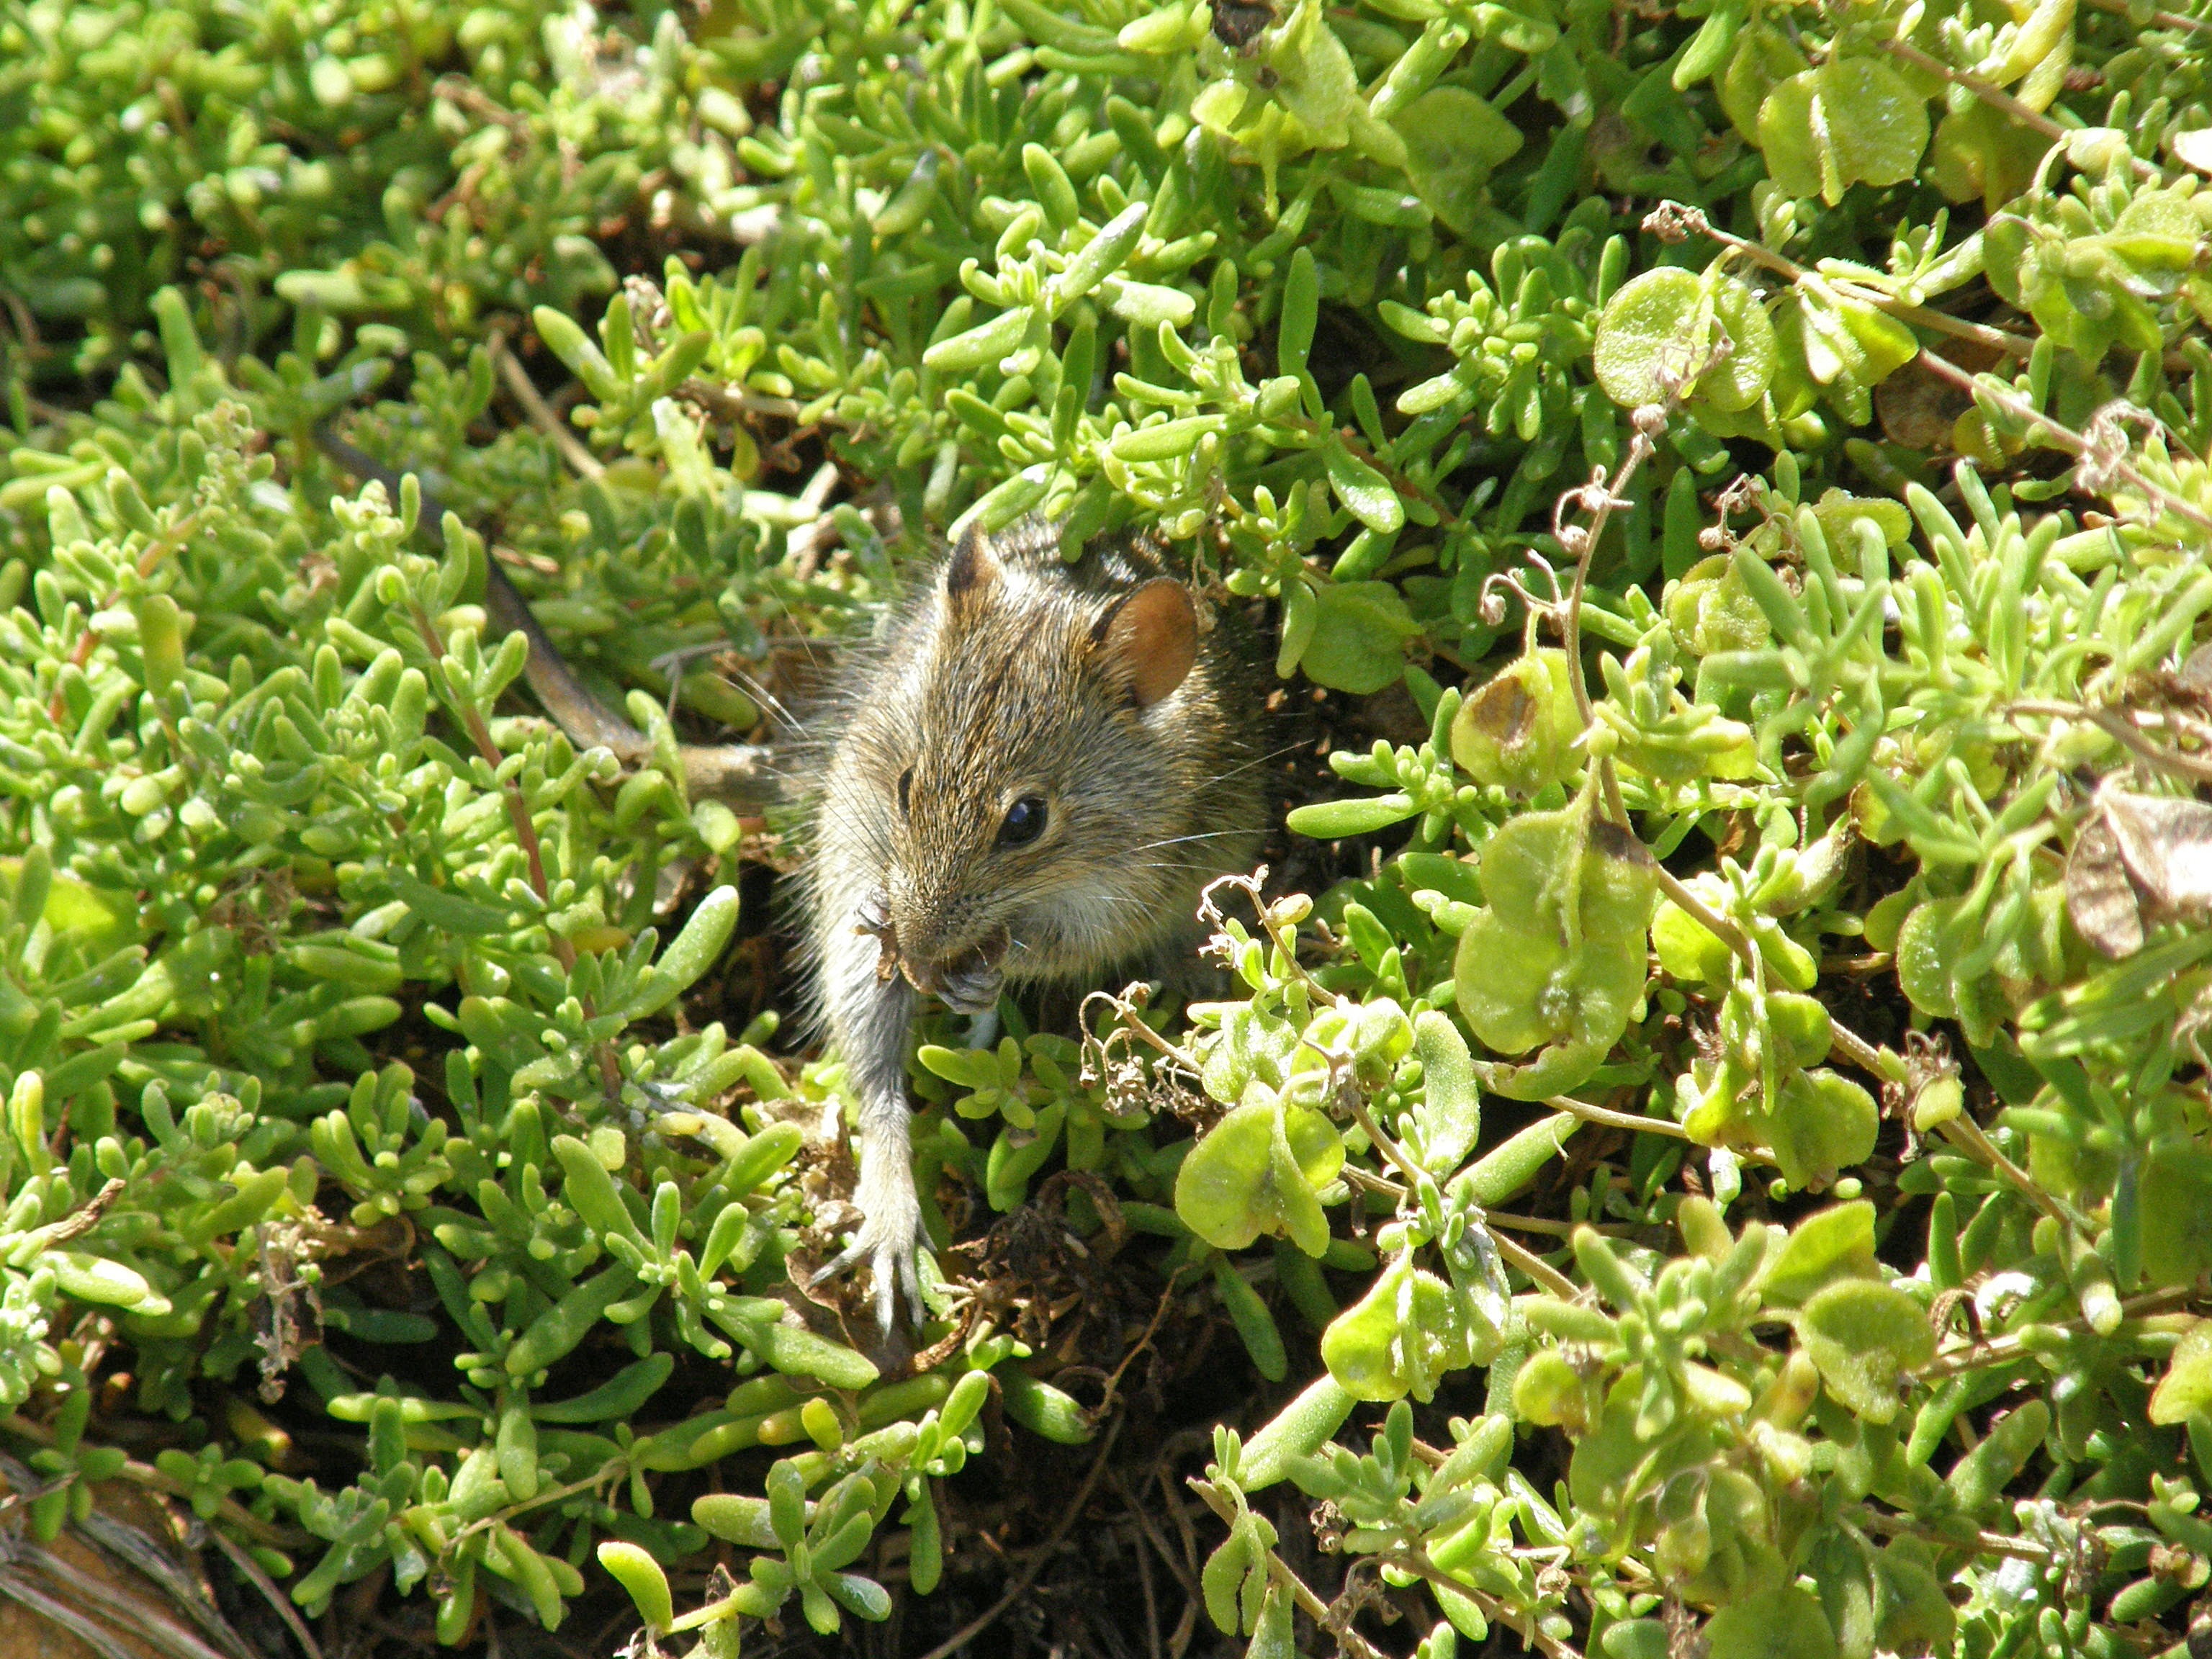
grass, branch, mouse, animal, wildlife, mammal, squirrel, rodent, fauna, vertebrate, marsupial, south africa, cape town, cape peninsula, nature park, cape of good hope, cape top